Nicholas Gilman

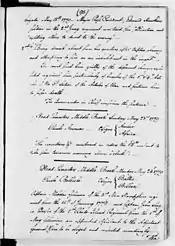
General orders of George Washington: the bottom section (May 24, 1779) names Captain Nicholas Gilman, of the Third New Hampshire Regiment as assistant to the adjutant general

Neither Gilman nor Scammell was granted a respite after this great victory. Less than a week after the British surrender, the 3rd New Hampshire set out to reinforce Washington's main army near Philadelphia. The American capital had recently fallen to a larger British force, and the New Englanders had to spend a harsh winter in the snows of Valley Forge. That winter encampment put the units of the Continental Army to their supreme test, a time of suffering and deprivation from which they emerged as a tough, professional combat team. Gilman's administrative skills came to the fore at this time. When Washington selected Colonel Scammell to serve as the Continental Army's Adjutant General, Scammell made Gilman his assistant. Promotion to the rank of captain followed in June 1778.